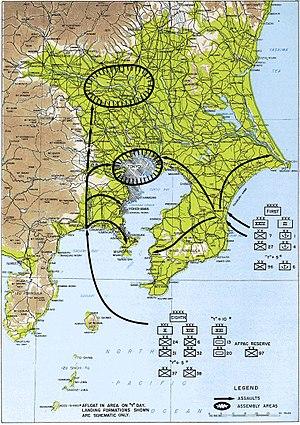
La 12e armée régionale est une composante de l'armée impériale japonaise basée à Tokyo durant la Seconde Guerre mondiale.
Le débat sur les bombardements d'Hiroshima et de Nagasaki porte sur les justifications militaires et pragmatiques ainsi que les controverses morales et juridiques entourant la décision par les États-Unis d'utiliser l'arme nucléaire sur Hiroshima puis sur Nagasaki les 6 et 9 août 1945, à la fin de la Seconde Guerre mondiale.
L'Opération Downfall est le nom de code d'un plan militaire allié de la Seconde Guerre mondiale, prévoyant l'invasion du Japon. Cette opération fut annulée à la suite de la capitulation du Japon après les bombardements atomiques de Hiroshima et Nagasaki et l'entrée en guerre de l'Union soviétique contre le Japon.
La 51ᵉ armée est une unité de l'armée impériale japonaise basée dans la préfecture d'Ibaraki à la toute fin de la Seconde Guerre mondiale.